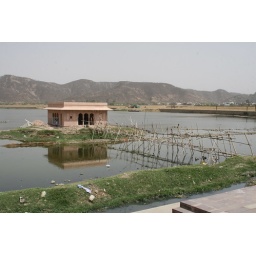
Simple bridge by which one can access this small house on an island.